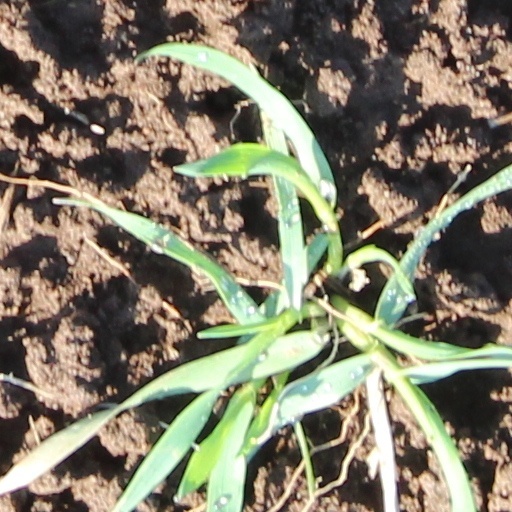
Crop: wheat